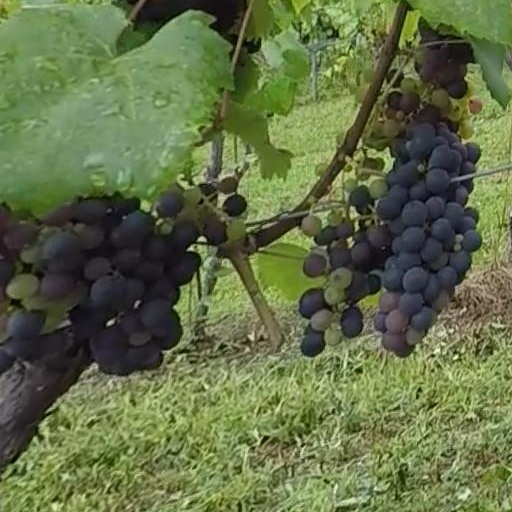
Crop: grape